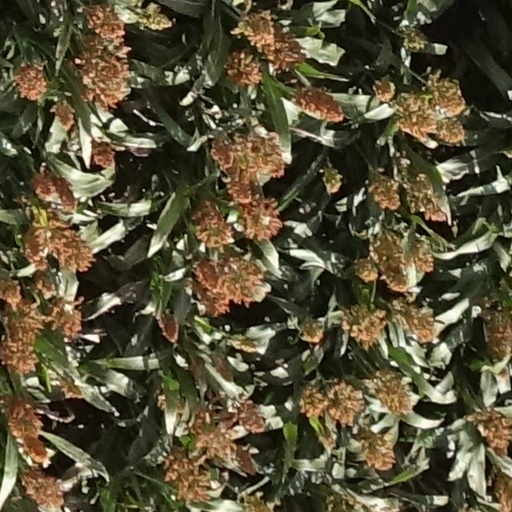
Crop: sorghum